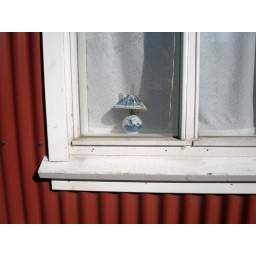
The litle lamp in a window